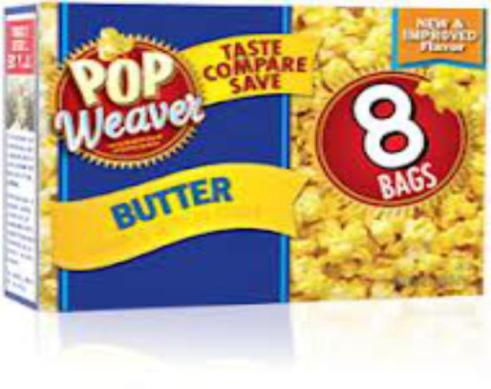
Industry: Food